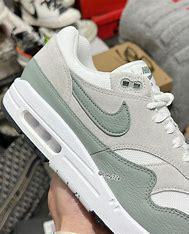
Brand: Nike
Model: Air Max Solo